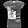
Label: T - shirt / top